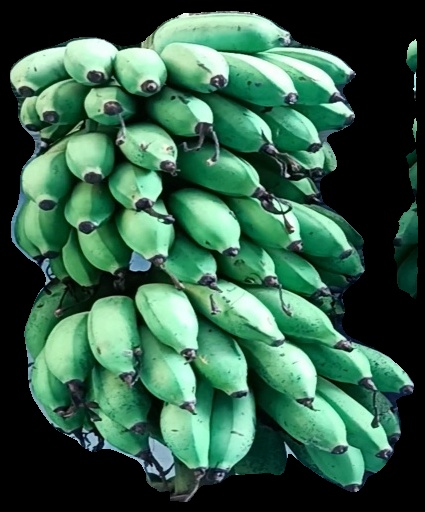
Variety: rasbale
Grade: grade2